Breaking In (1989 film)

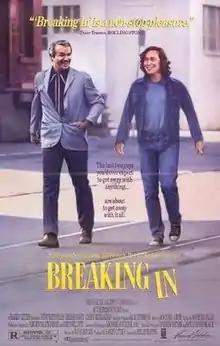
Original release poster

Breaking In is a 1989 American crime comedy film directed by Bill Forsyth, written by John Sayles, and starring Burt Reynolds, Casey Siemaszko and Lorraine Toussaint. The film follows professional small-time criminals as they live and practice their trades.